Iris brevicaulis

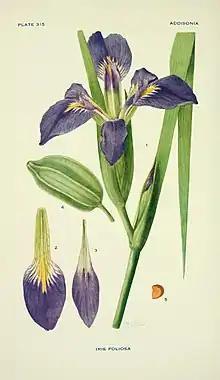
Illustration of "Iris brevicaulis" from Addisonia

It has several common names including 'Zig-zag iris', or short-stemmed iris, or 'Lamance iris', (especially in Tennessee), or 'Leafy Blue Flag', (especially in Ohio).